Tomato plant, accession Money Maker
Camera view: horizontal (90 deg, fisheye); turntable rotation: 300 degrees
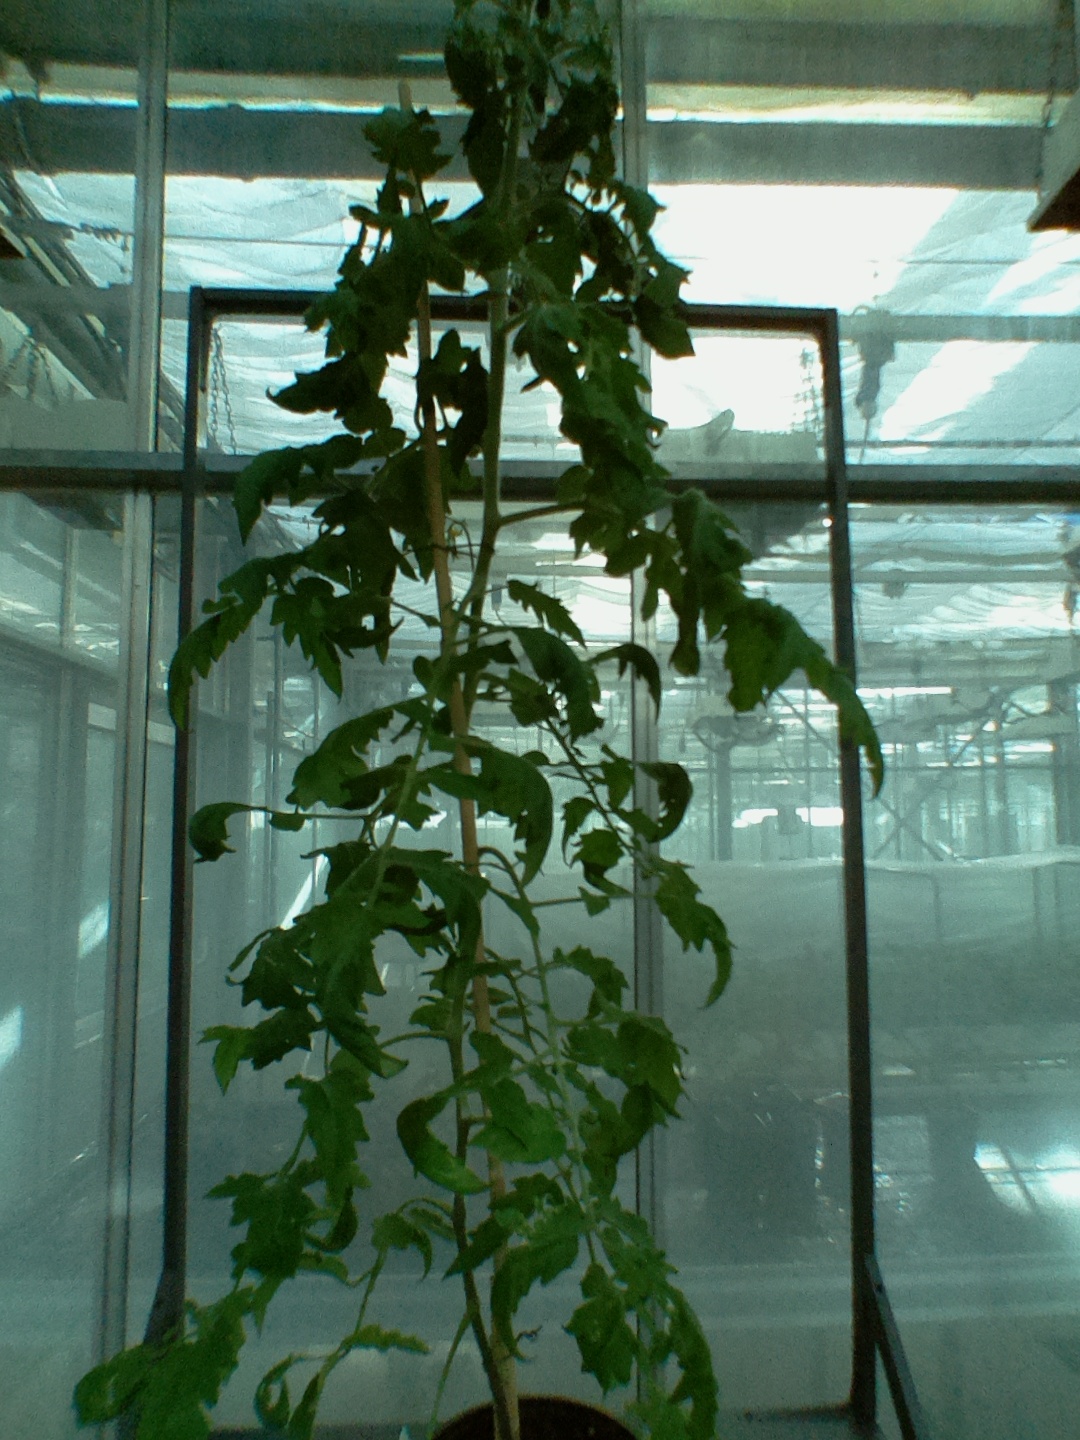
BBCH growth stage 62: 20%-30% of flowers open